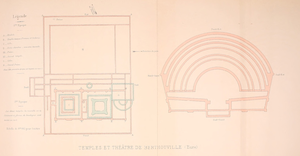
Plan des temples de Mercure et théatre gallo-romains à Berthouville, Eure, Normandie.
Camille de La Croix, né le 21 juillet 1831 près de Tournai, et mort le 13 avril 1911 à Poitiers où il s'était installé, est un jésuite ayant consacré sa vie à la musique et à l'archéologie.
Camille de La Croix, né le 21 juillet 1831 près de Tournai, et mort le 13 avril 1911 à Poitiers où il s'était installé, est un jésuite ayant consacré sa vie à la musique et à l'archéologie.